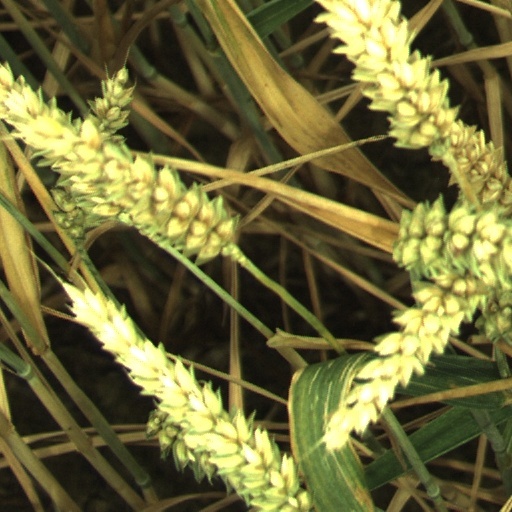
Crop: wheat